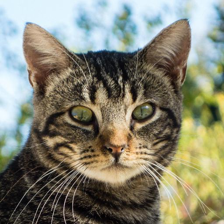
Label: animals